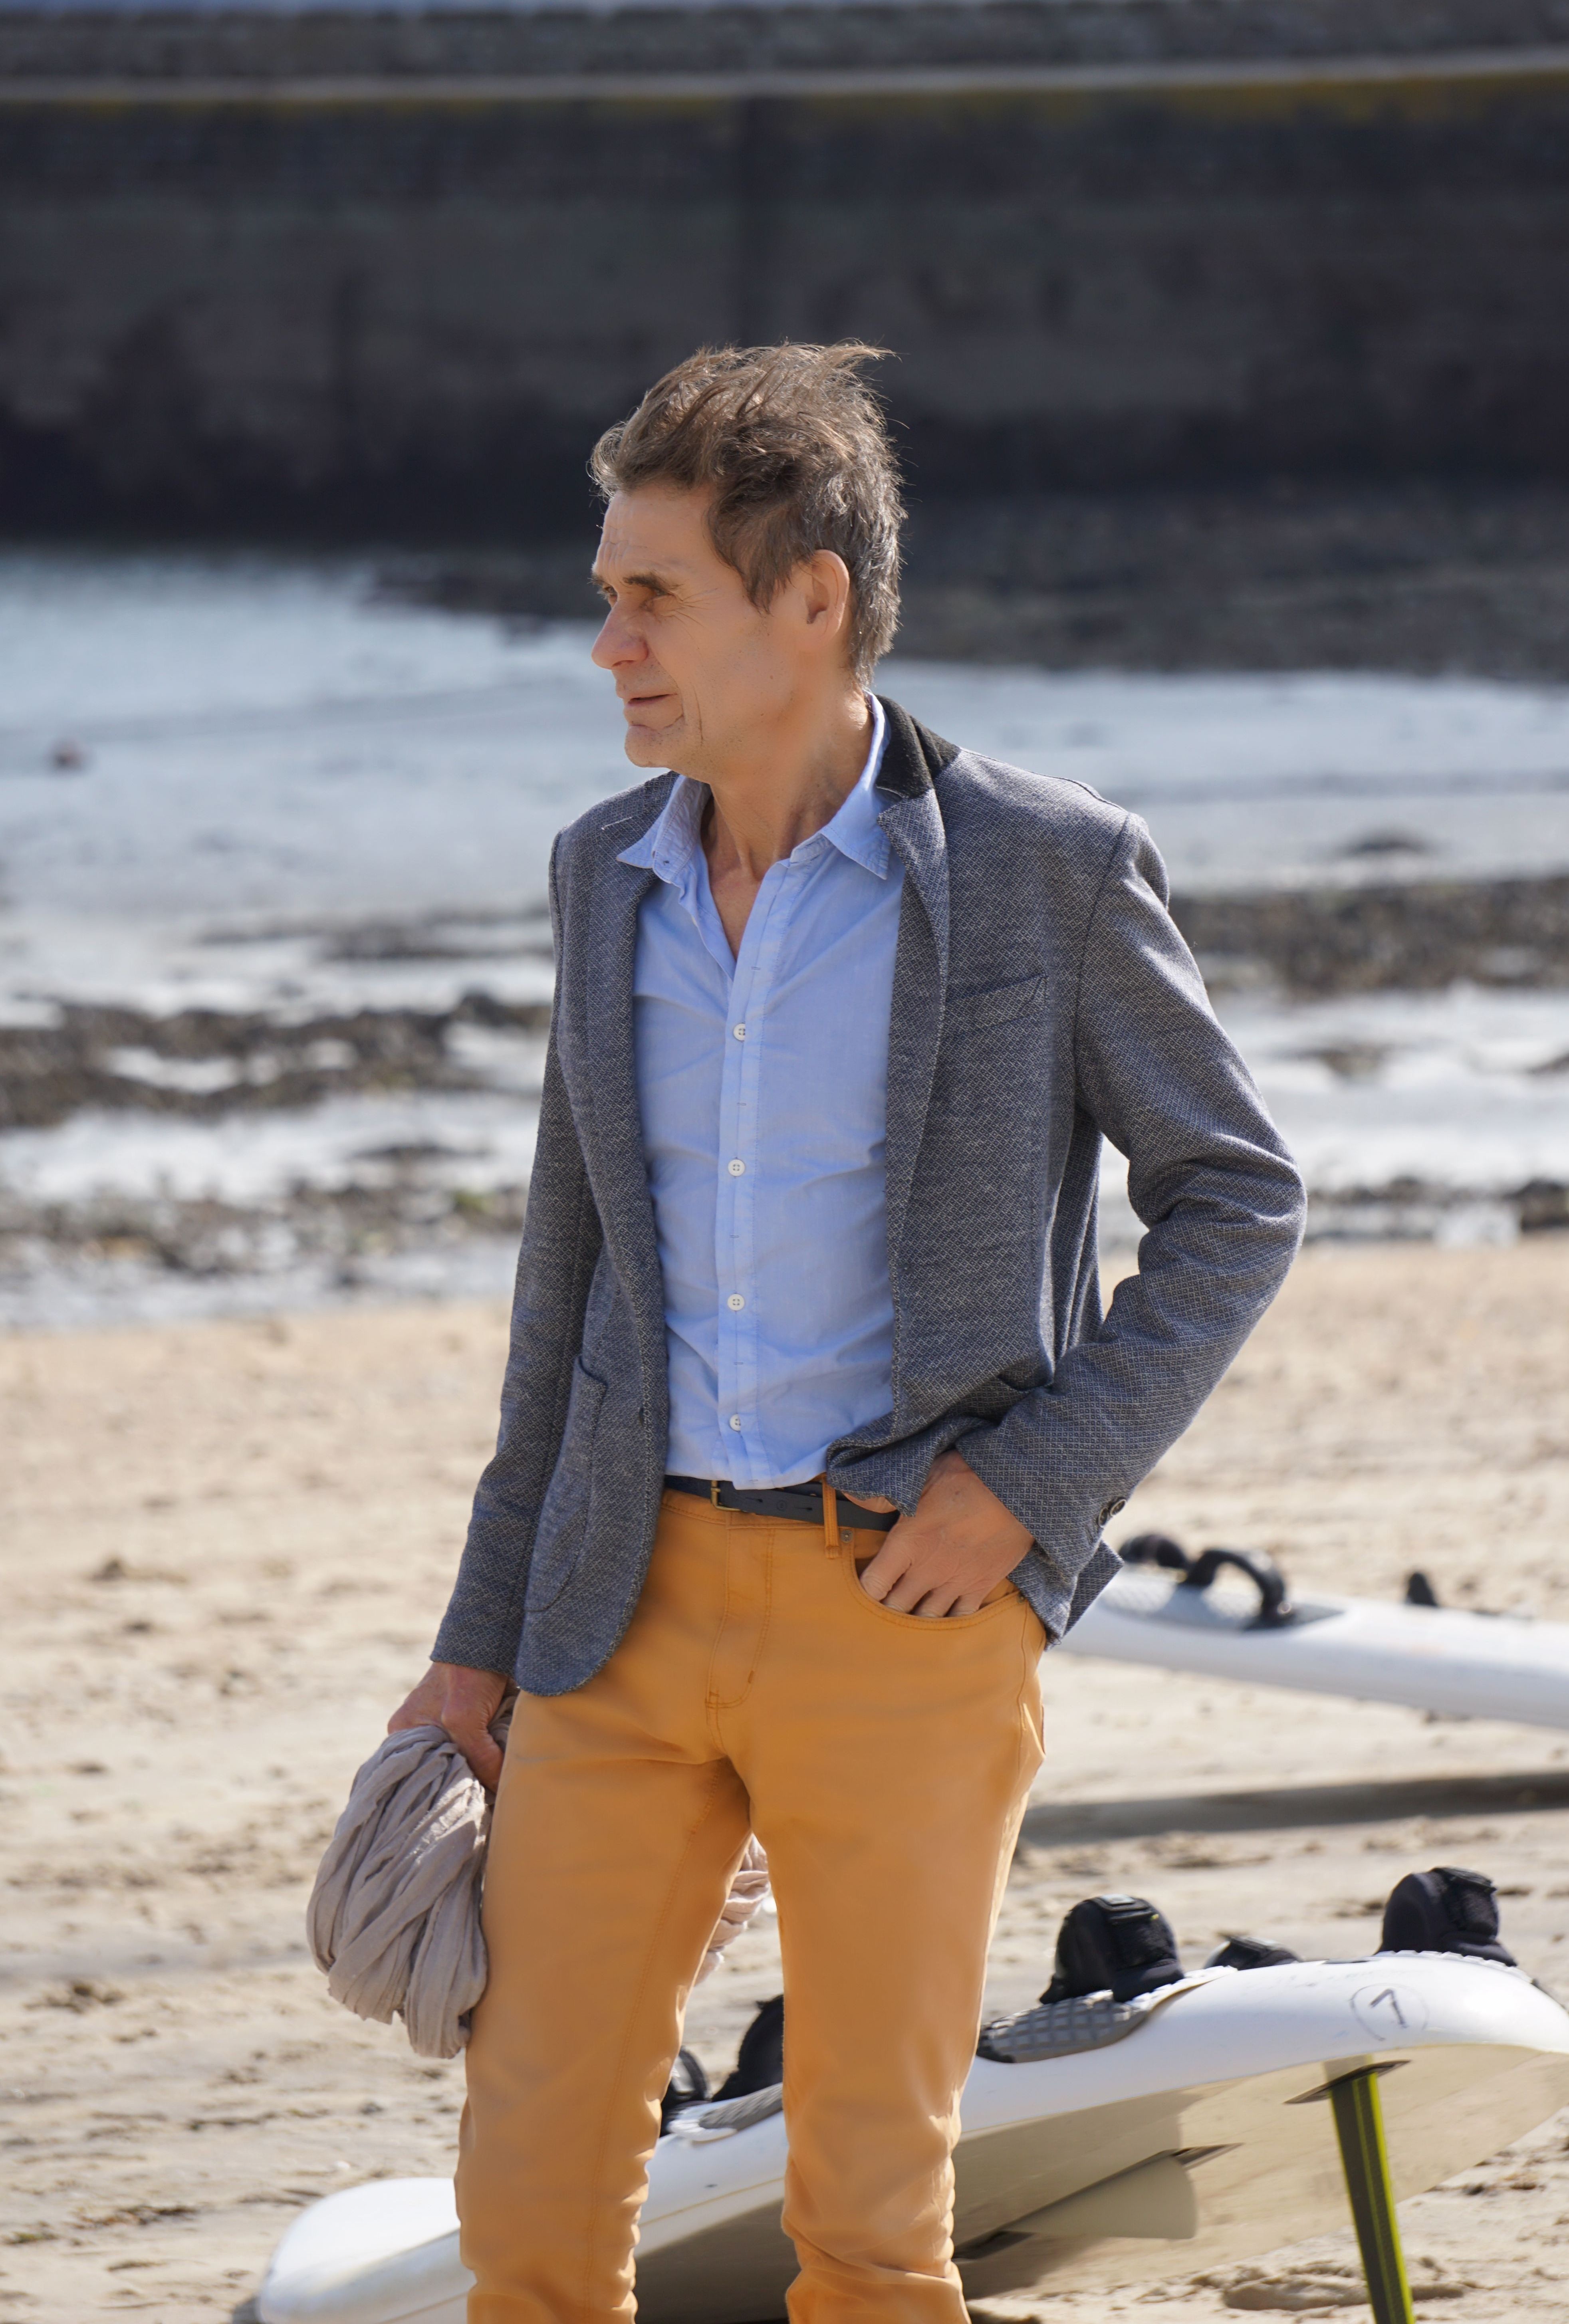
man, solitude, male, portrait, model, spring, fashion, market, clothing, outerwear, denim, textile, promenade, character, only, photo shoot, human positions